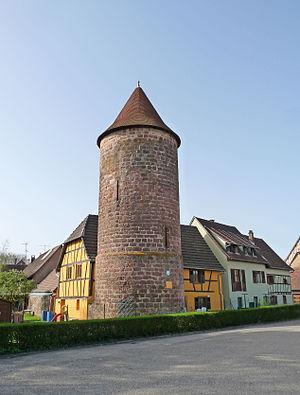
Tour des Suédois à Reichshoffen (Bas-Rhin). Altitude
Reichshoffen est une commune française située dans le nord du département du Bas-Rhin, en région Grand Est.
Le Musée Historique et Industriel – Musée du Fer est situé à Reichshoffen à 50 km au nord-ouest de Strasbourg, à mi-chemin entre Haguenau dans le Bas-Rhin et Bitche en Moselle. Le musée de Reichshoffen retrace l’histoire de la ville et l’essor de la métallurgie à Reichshoffen et dans les communes environnantes à travers le développement des usines de Dietrich.